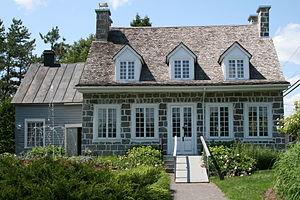
La maison Antoine-Lacombe a été construite vers 1840 et elle est situé à Saint-Charles Borromée. Elle a été classée monument historique en 1968.
Saint-Charles-Borromée est une ville canadienne, située au Québec dans la MRC de Joliette dans Lanaudière. Elle est nommée en l'honneur de l'évêque Charles Borromée.
Cette liste recense les biens du patrimoine immobilier de Lanaudière inscrits au répertoire du patrimoine culturel du Québec. Cette liste est divisées par municipalité régionale de comté géographique.
La maison Antoine-Lacombe est une maison de style néoclassique située au 895 rue de la Visitation à Saint-Charles-Borromée au Québec. Elle a été construite pour le compte d'Antoine Lacombe, un cultivateur. Elle passe ensuite entre les mains de plusieurs propriétaires, dont Serge Joyal entre 1963 et 1970. Elle a été classée comme immeuble patrimonial en 1968 et bénéficie d'une aire de protection depuis 1977. La municipalité de Saint-Charles-Borromée en fait l'acquisition en 1989 et l'administre depuis comme centre culturel.
Cet article recense les lieux patrimoniaux de Lanaudière inscrit au répertoire des lieux patrimoniaux du Canada, qu'ils soient de niveau provincial, fédéral ou municipal.